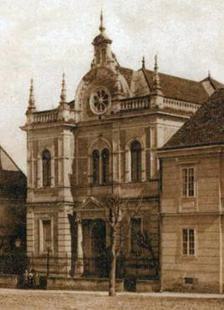
Building: Križevci Synagogue
Country: Croatia
Year built: 1895
Former synagogue in Križevci, Croatia Križevci Synagogue Croatian : Križevačka Sinagoga Undated image of the former synagogue Religion Affiliation Orthodox Judaism (former) Rite Nusach Ashkenaz Ecclesiastical or organisational status Synagogue (1870–1941) Community use (1950s–2010s) Visitor center (since 2014) Status Closed (as a synagogue) ; Repurposed Location Location 5 Strossmayer Square, Križevci Country Croatia Location of the former synagogue in Croatia Geographic coordinates 46°01′27″N 16°32′48″E / 46.02414°N 16.5466°E / 46.02414; 16.5466 Architecture Architect(s) Hönigsberg & Deutsch Type Synagogue architecture Style Renaissance Revival Date established 1844 (as a congregation) Completed 1895 The Križevci Synagogue ( Croatian : Križevačka Sinagoga ) is a former Orthodox Jewish synagogue , located in Križevci , Croatia . Completed in 1895, the building was used as a synagogue until World War II when it was desecrated. Following the war, the building was used for cultural events, as a youth center , and, since 2014, as a visitor center . History Salamon Lipmann was the first Jew who settled in Križevci around 1780. In 1844, Adam Breyer founded the Jewish community Križevci. He organized, in his house, the first Križevci house of prayer for the members of the community. On November 15, 1894, with presence of Križevci mayor Ferdo Vukić, general assembly of the Jewish community talked and adopted the proposed development of the new synagogue. Architecture studio Hönigsberg & Deutsch was selected to build the new synagogue, and furniture company Bothe & Ehrmann to adapt the interior. Construction began on May 14, 1895 and four months later the synagogue was built on September 15, 1895 at the Strossmayer square. The consecration of the new synagogue and Torah transfer from old house of prayer took place on September 16, 1895. The synagogue was filled to its utmost capacity with a great crowd gathered outside. In 1941, during World War II , the Independent State of Croatia authorities left the synagogue robbed and devastated.  Two torahs have been saved by Adela Weisz with the help from her non-Jewish friends, which are now located at the Jewish museum in Belgrade .  After the war in 1945, the former synagogue was taken by Križevci national committee.  In agreement with the Federation of Jewish Communities of Yugoslavia, the synagogue served as a building for cultural events. During this period, the former synagogue building was significantly remodeled in a socialist-realist style, removing all architectural decorations from the façade , the main entrance was walled up, and a new side entrance was installed. Since 1967, the building was partially used as a youth center, the city library, occasionally as a theater and cultural center, and by community groups. In November 2012, it was announced that the European Union awarded a grant to restore the interior and exterior of the former synagogue. Following restoration in 2014, the former synagogue has served as the new headquarters for the Križevci Tourist Board and local community sports associations. See also Judaism portal Croatia portal History of the Jews in Croatia List of synagogues in Croatia Gallery An undated image of the former synagogue's façade The former synagogue in 2017, restored as a tourist information center References